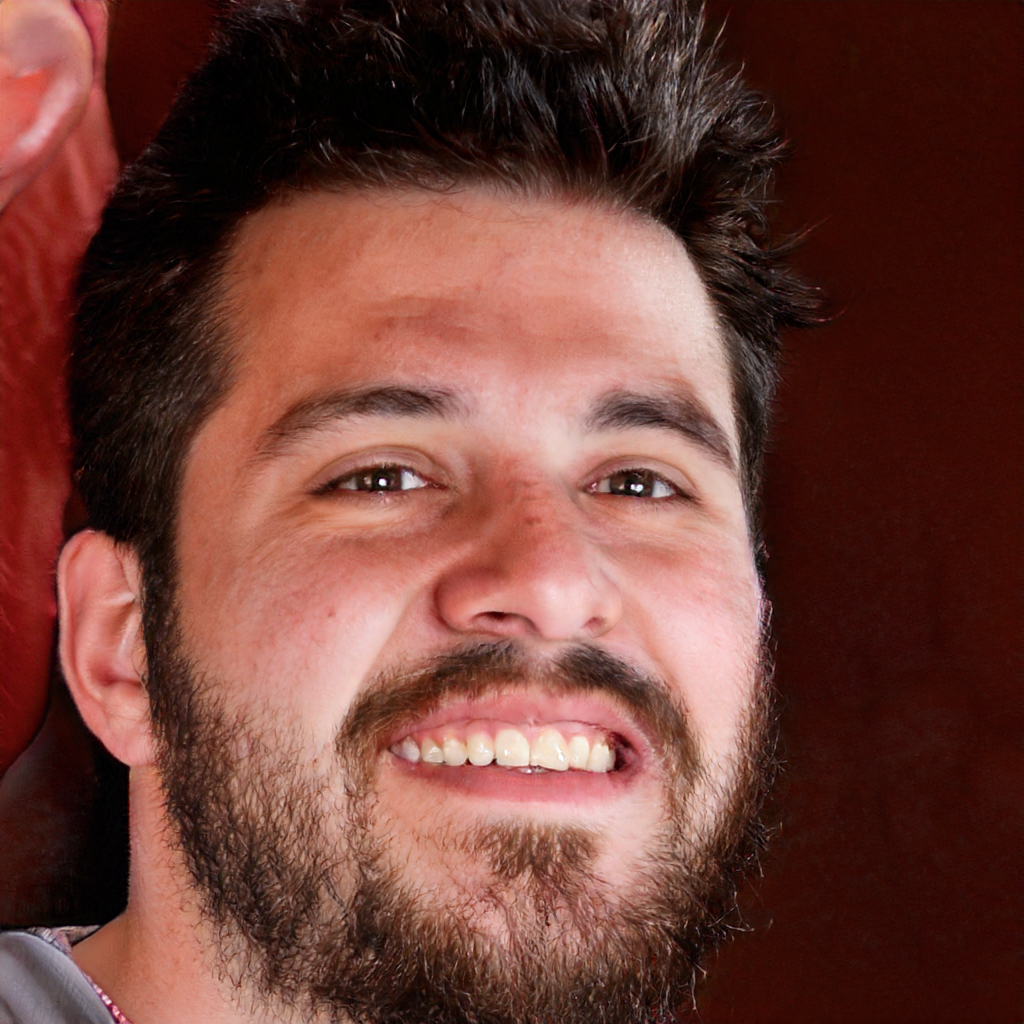
Label: Colored